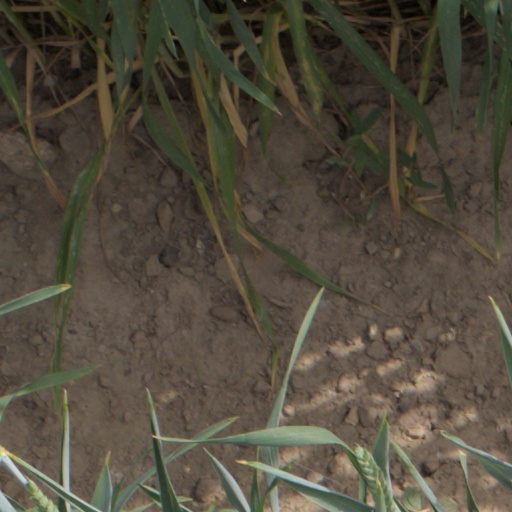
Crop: wheat